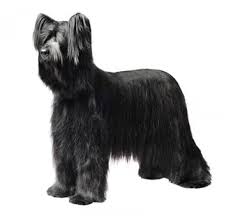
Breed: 230-n000041-briard